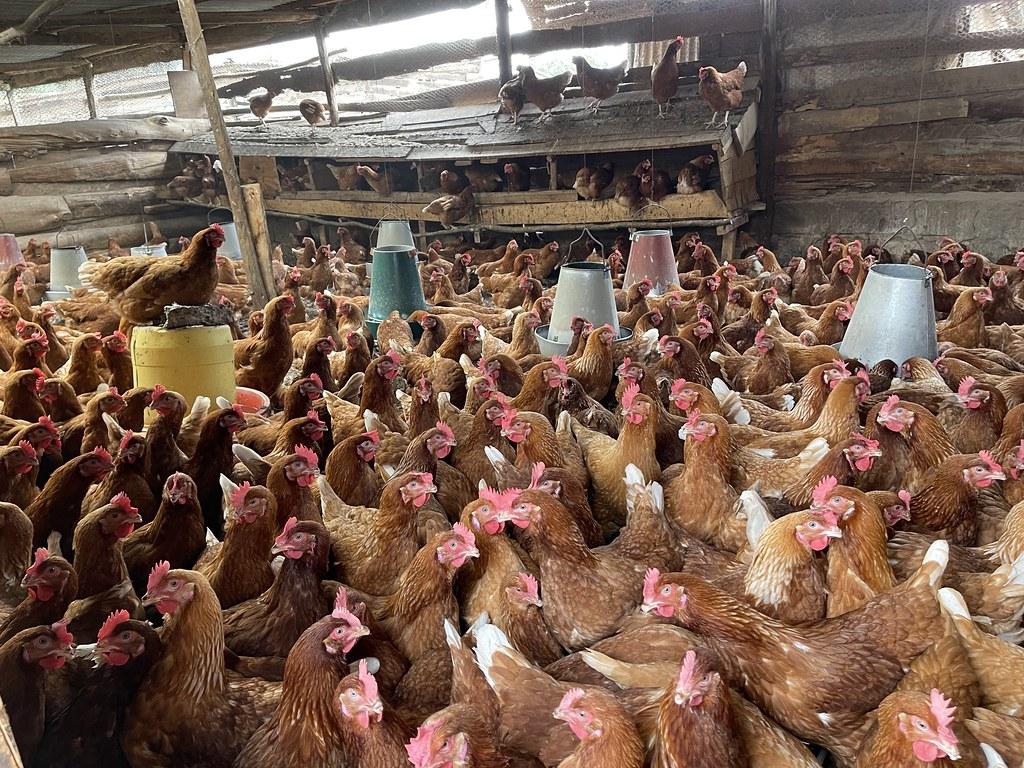
Eneo maalumu lenye mjumuiko wa mifugo aina ya kuku pamoja na vifaa ama vyombo vinavyotumika kwa ajili ya malisho ya mifugo hiyo, ikiashiria kuwa ni eneo linalotumika kwa uhifadhi ama eneo linalotumiwa kwa ajili ya ufugaji wa viwanda.